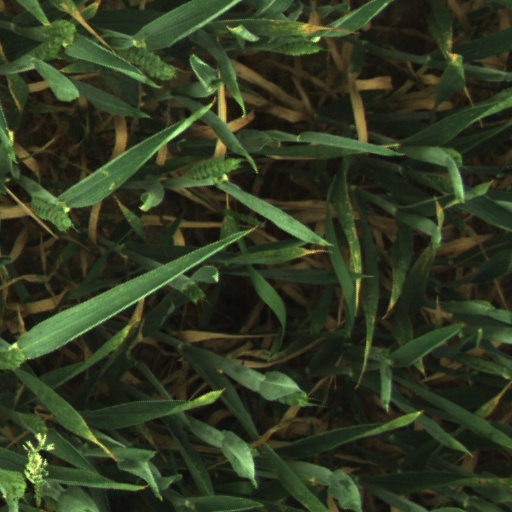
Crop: wheat